Clyde Muirshiel Regional Park

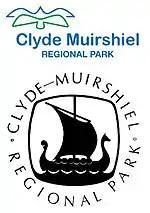
The current logo of the park (top) and the Viking longship logo used in the 1970s and 80s. This was also used by Cunninghame District Council on signage for Largs, on the western fringes of the park.

Community woodlands are to be found at Locherwoods and Outerwards. The sandy beach at Lunderston Bay is connected by a shore walk along the coast to Inverkip. Loch Thom and the Greenock cut provide easy walks in a context of industrial history, and the Collegiate church and Castle Semple are of interest to historians of an earlier era. There are numerous other sites, such as the Haylie Brae, with car parking for visitors to enjoy picnics, good views, wildlife, walks and cycles, and wide opportunities for hillwalking, with Hill of Stake the highest point of the park at .